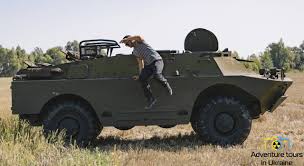
Label: BTR